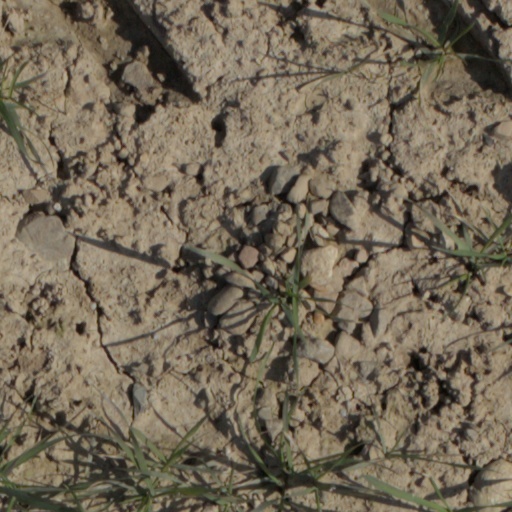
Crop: wheat